Dakota Kai

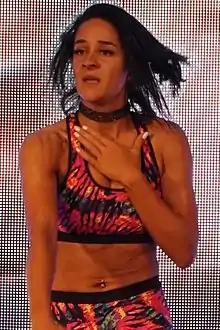
Kai in 2018

On 25 October 2017 episode of "NXT", Kai returned to television, competing in a women's battle royal won by Nikki Cross. On 10 January 2018 episode of "NXT", Kai lost to the debuting Shayna Baszler by referee stoppage after Baszler stomped and injured her arm. After the match, Baszler attacked and locked her in the Kirifuda Clutch until NXT Women's Champion Ember Moon saved her. On 14 March episode of "NXT", Kai scored her first televised victory, defeating Lacey Evans. Kai made her WrestleMania debut at WrestleMania 34 on 8 April, competing in the WrestleMania Women's Battle Royal and becoming the first female New Zealander to compete at WrestleMania. Kai also won a WrestleMania Axxess tournament for an NXT Women's Championship match, but was defeated by newly crowned champion Baszler. In May, Kai earned another shot at the title, but again failed to win. Throughout the rest of the year, Kai racked up victories and losses against competitors like Santana Garrett, Bianca Belair, Lacey Evans and Aliyah.